Pei-yuan Chia

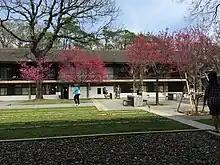
Chia donated Chuan Yuan (荃園) in memory of his wife, Frances T.C. Yen Chia (嚴雋荃), at Tunghai University.

Chia was born in Hong Kong. His father Dewey Teh-huai Chia (1912–1998), the second son of Republic of China Ministry of Finance official , was prominent in Shanghai's finance industry. His mother Kitty Shun-hua Chin Chia (1916–2016), a daughter of educationalist , was a graduate of Yenching University. Chia's parents had moved to Hong Kong the year before his birth, and then the family moved again to Taiwan in 1951. His parents eventually settled in the United States in 1956, where his father started a maritime transport company and his mother worked as a statistician in the United Nations Secretariat. Chia himself remained in Taiwan for his education, attending Jianguo Middle School in Taipei and going on to graduate from Tunghai University in Taichung with a Bachelor of Arts degree in Economics in 1961. He then joined his family in the U.S., where he earned an MBA from the Wharton School of the University of Pennsylvania in 1964. He was naturalized as a U.S. citizen in 1970.